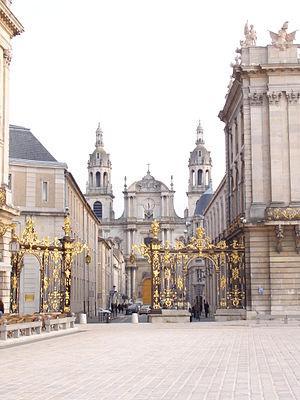
Cathédrale vue depuis la Place Stanislas.
La cathédrale Notre-Dame-de-l’Annonciation et Saint-Sigisbert de Nancy est une cathédrale catholique romaine située place Monseigneur-Ruch à Nancy, au sein du département de Meurthe-et-Moselle, en région Lorraine. Elle possède également le statut d'église primatiale et de basilique mineure.